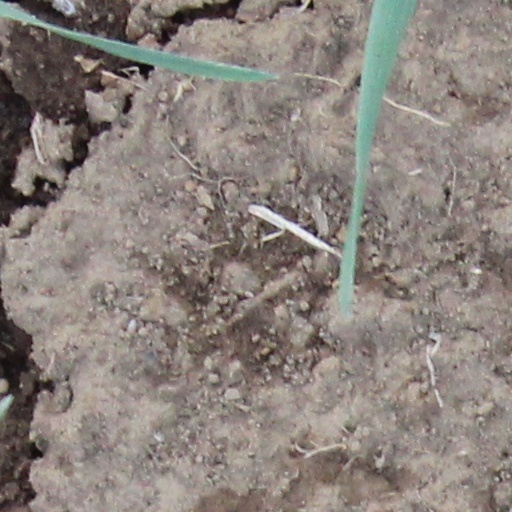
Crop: wheat